The Canongate

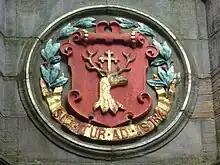
Canongate's arms as depicted on the Edinburgh Mercat Cross

The Royal Mile Primary School, formerly known as Milton House Public School, is a non-denominational state school that provides primary education for 5- to 11-year-old children. It was designed in 1886 by Robert Wilson, architect for the Edinburgh Board of Education.